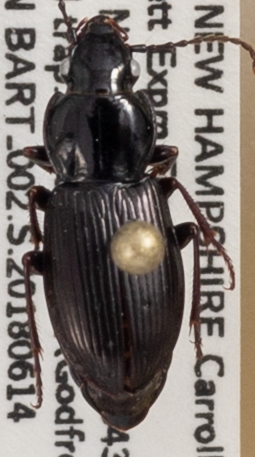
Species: Pterostichus pensylvanicus
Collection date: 2018-06-14
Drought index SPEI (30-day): -2.09
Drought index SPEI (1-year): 0.47
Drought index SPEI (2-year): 0.17